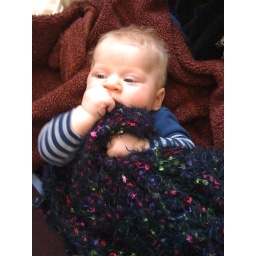
S at the clothing swap, in a box of clothes